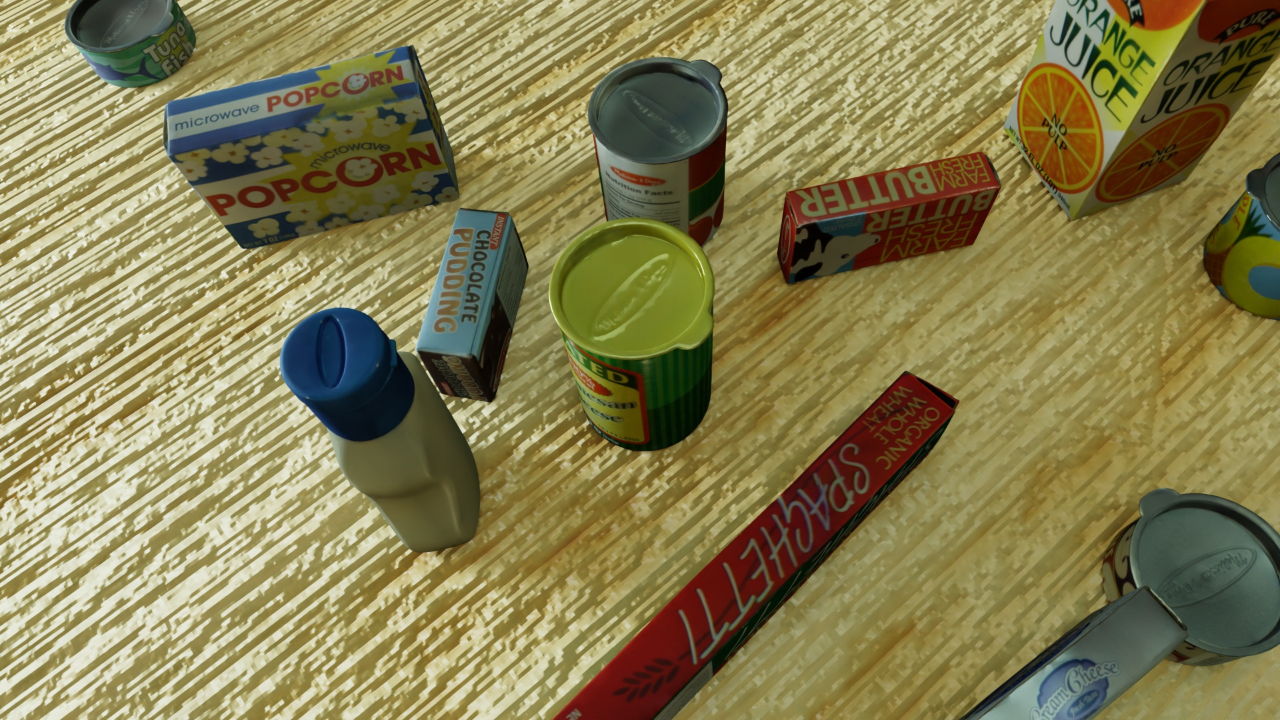
Question:
What are the five normalized (x, y) points between 0 and 1 in the image that outline the grasp plane for the can of tomato sauce? Your answer should be as Grasp center: [], Left finger base: [], Right finger base: [], Left finger tip: [], Right finger tip: [].
Answer: Grasp center: [0.475781, 0.180556], Left finger base: [0.51875, 0.061111], Right finger base: [0.428906, 0.309722], Left finger tip: [0.525781, 0.154167], Right finger tip: [0.445312, 0.386111]